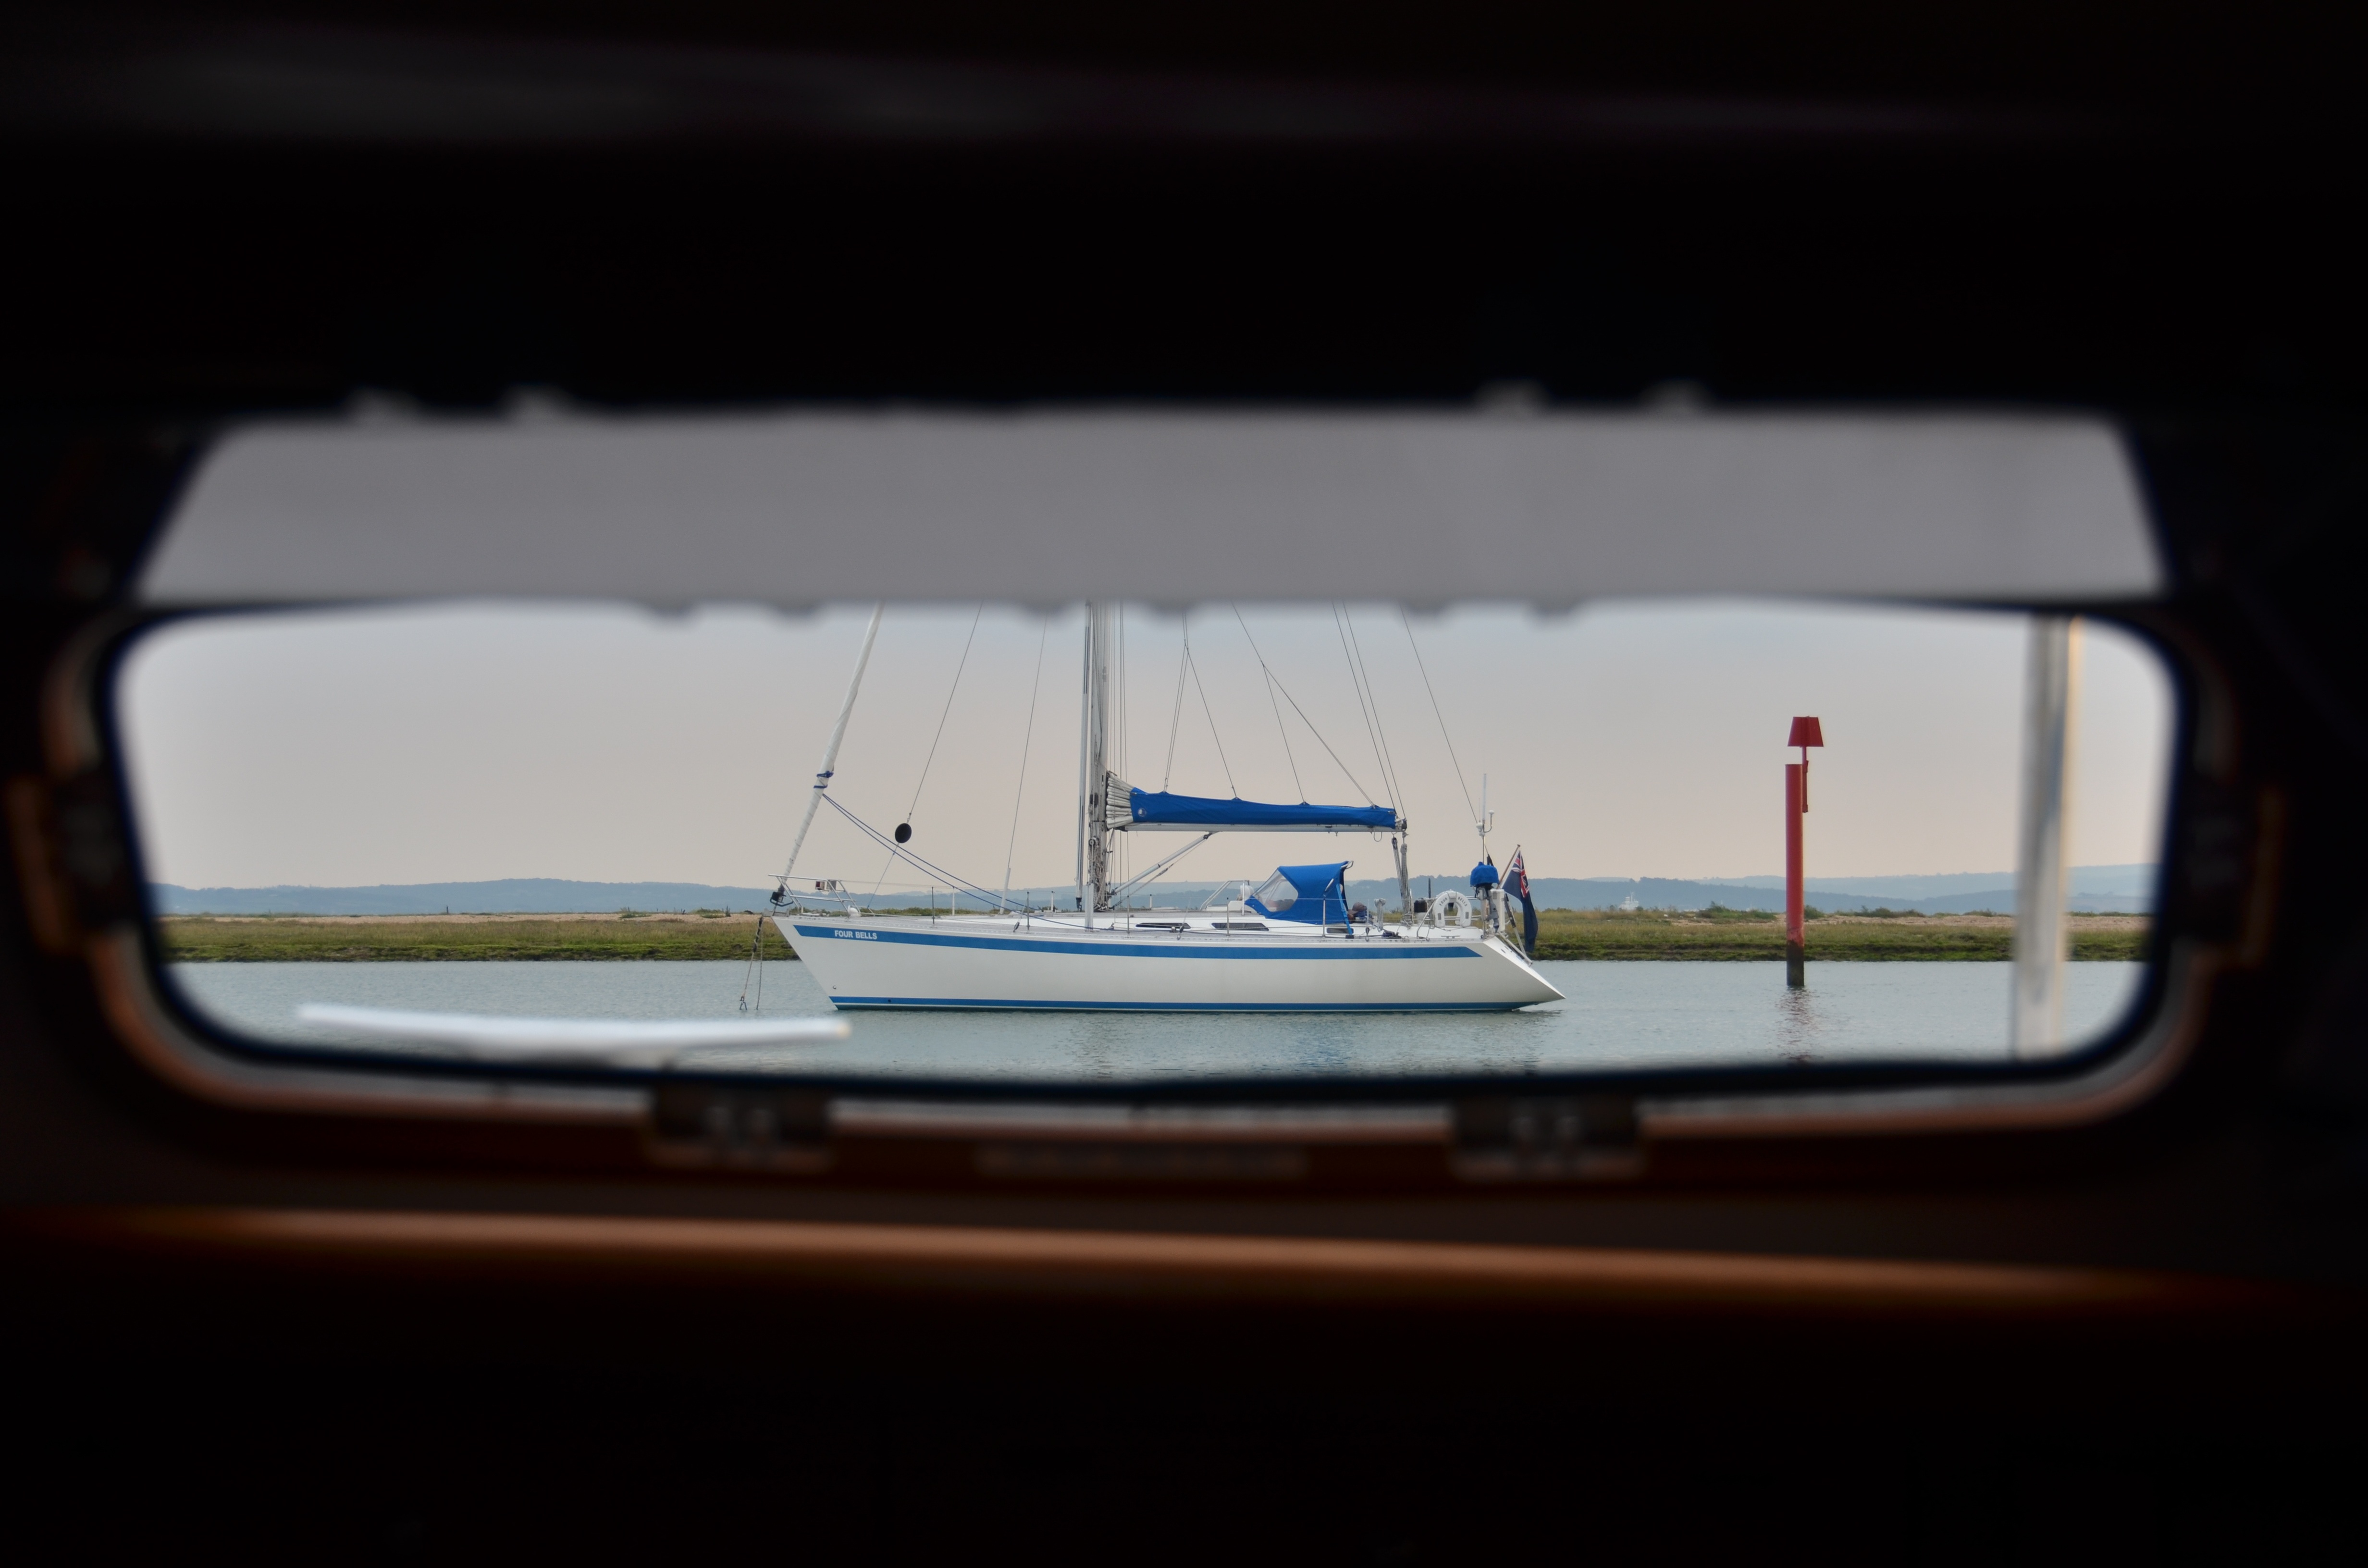
wing, light, white, boat, reflection, vehicle, sailing, yacht, uk, shape, river beaulieu, through the window